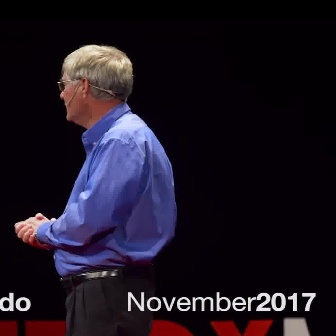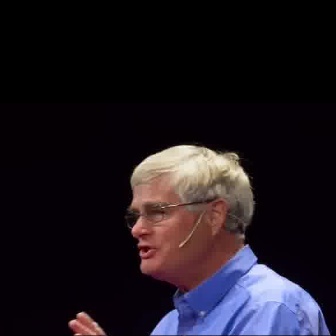
  Please identify the target specified by the bounding box [57,43,133,119] in the first image and locate it in the second image. Return the coordinates in [x_min,y_min,x_max,y_max] format.
Answer: [124,144,253,273]